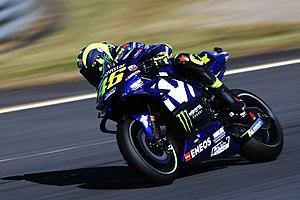
Valentino Rossi, né le 16 février 1979 à Urbino en Italie, est un pilote de vitesse moto.